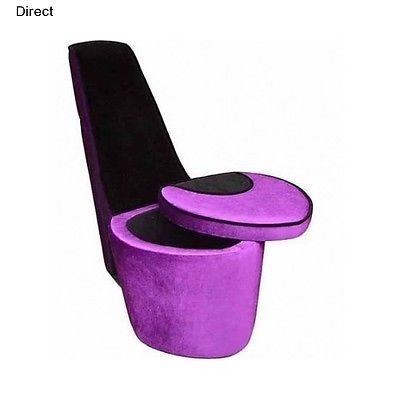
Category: chair